Gruta da Torrinha

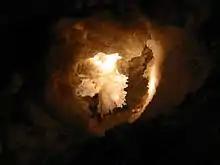
An uncommon speleothem formed by a flower of aragonite enclosed by a bubble of calcite located inside Caverna da Torrinha.

Caverna Torrinha (BA-037) is a cave located in the village of Torrinha, 15 km from the town of Iraquara and 1 km of the highway BA-122, inside of the "Área de Proteção Ambiental Marimbus-Iraquara" (north of the Chapada Diamantina National Park), in the State of Bahia, Brazil. It is considered the most beautiful cave within the area of the state, having the second largest flower of aragonite in the world.